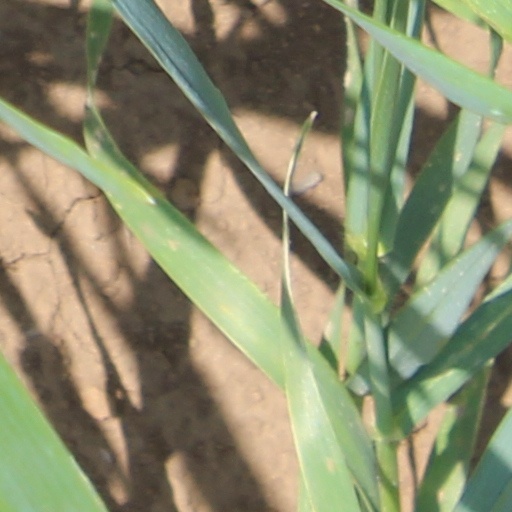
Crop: wheat